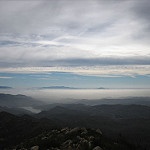
Scene: Outdoor